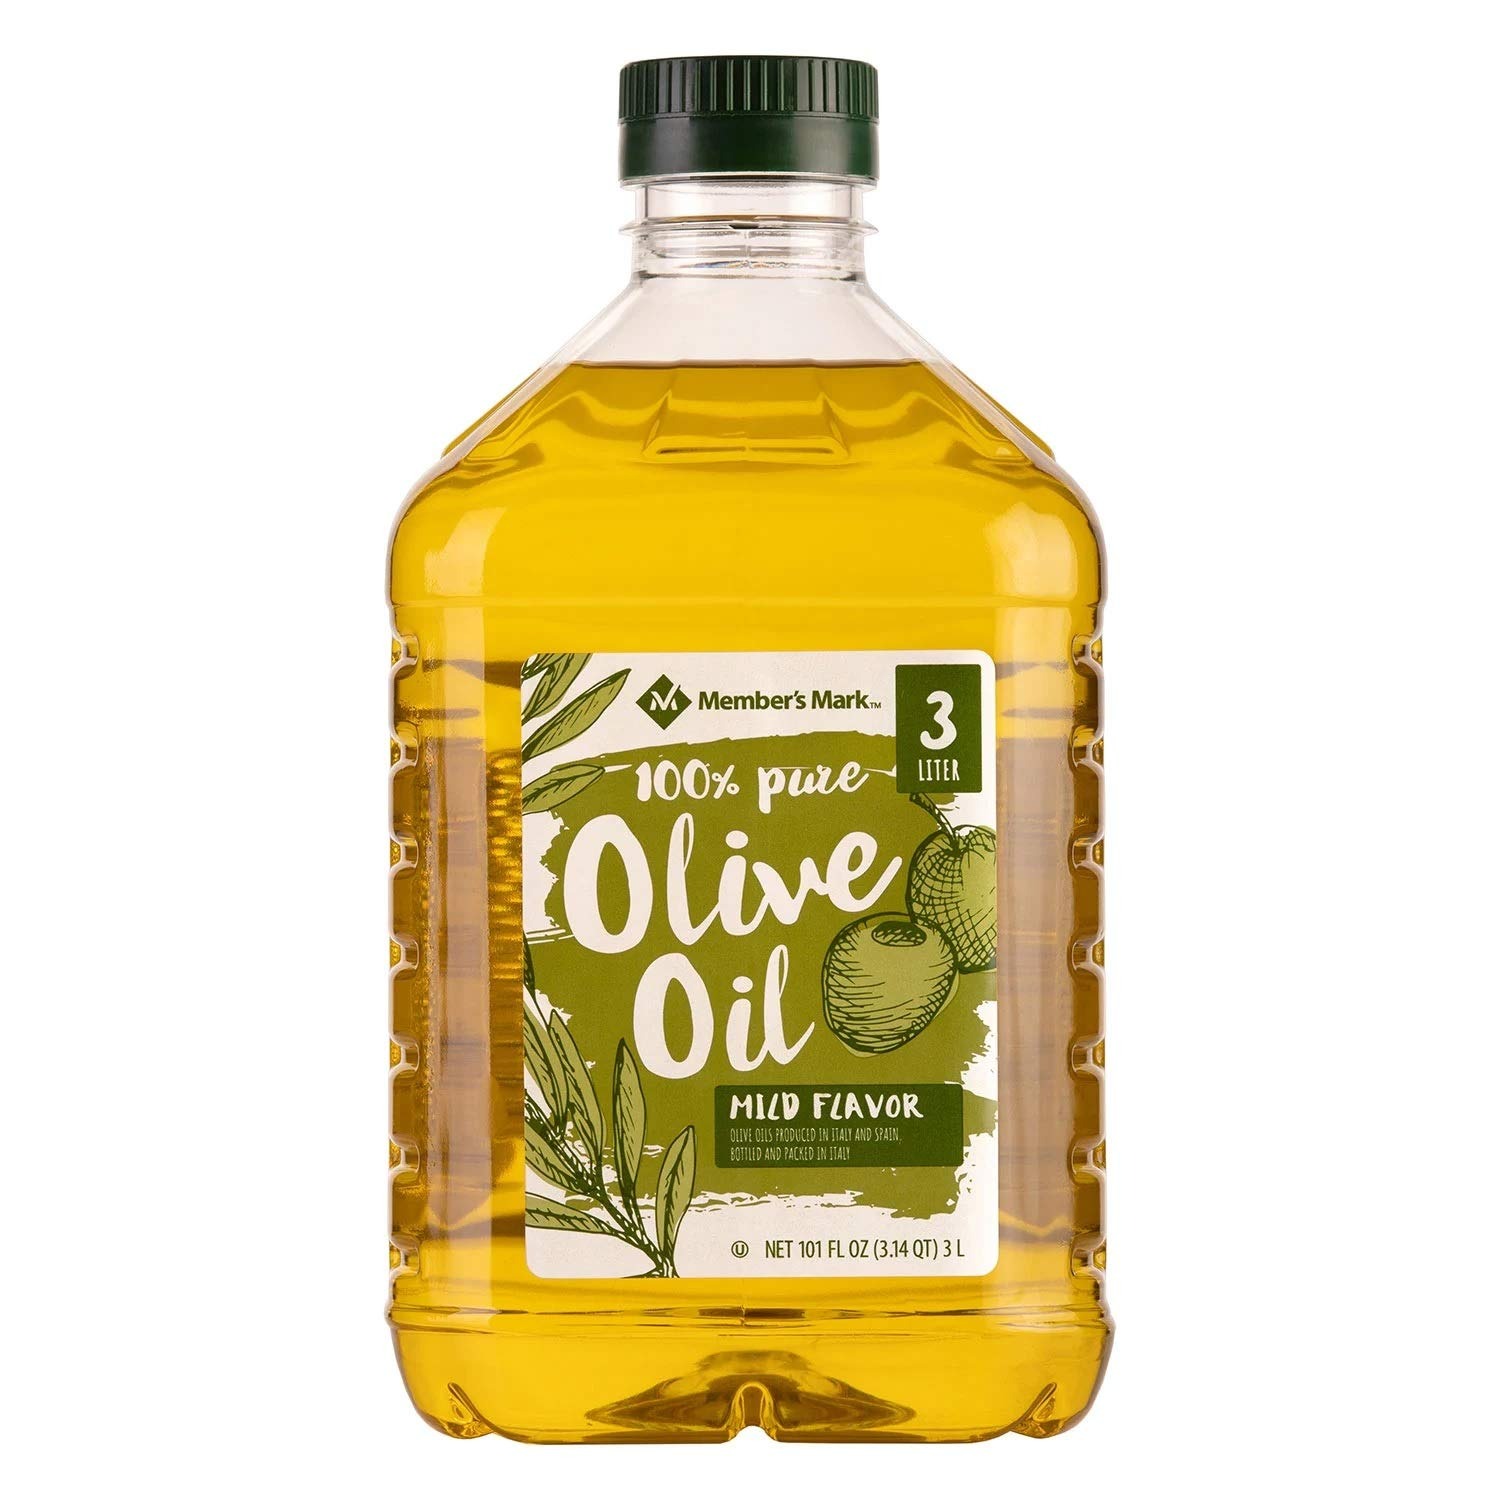
Item Name: Member's Mark 100% Pure Olive Oil (3 L)
Value: 101.0
Unit: Fl Oz

Price: 18.98